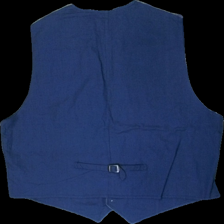
View: back
Type: Vest
Category: Men
Brand: Indiska
Colors: Blue, Brown, Green, Multicolor
Material: 100% cotton
Pattern: Striped
Cut: Regular, V-collar
Size: XL
Season: All
Damage: lite nopprig över hela ryggen
Price range: <50
Recommended usage: Reuse
Description: randig väst med blå baksida, djup v-ringning, lite lätt nopprig på hela baksidan